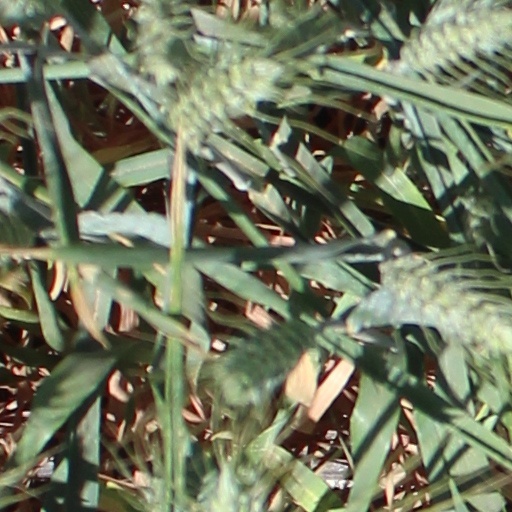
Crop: wheat